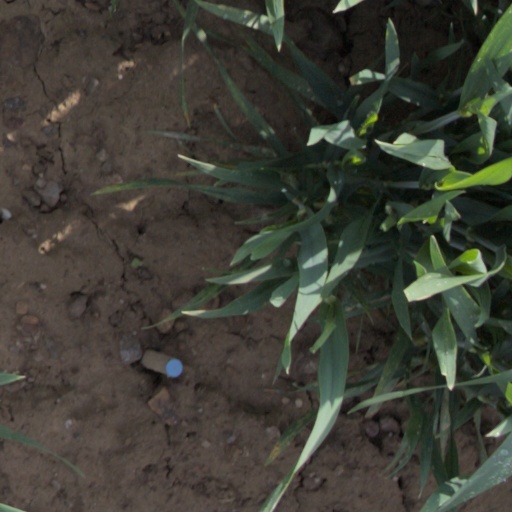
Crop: wheat